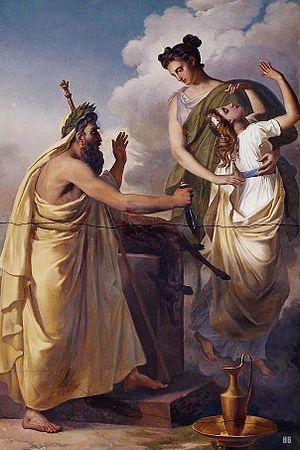
Alexandre-Denis Abel de Pujol, dit Abel de Pujol, né à Valenciennes le 30 janvier 1785 et mort à Paris le 29 septembre 1861, est un peintre néoclassique français.